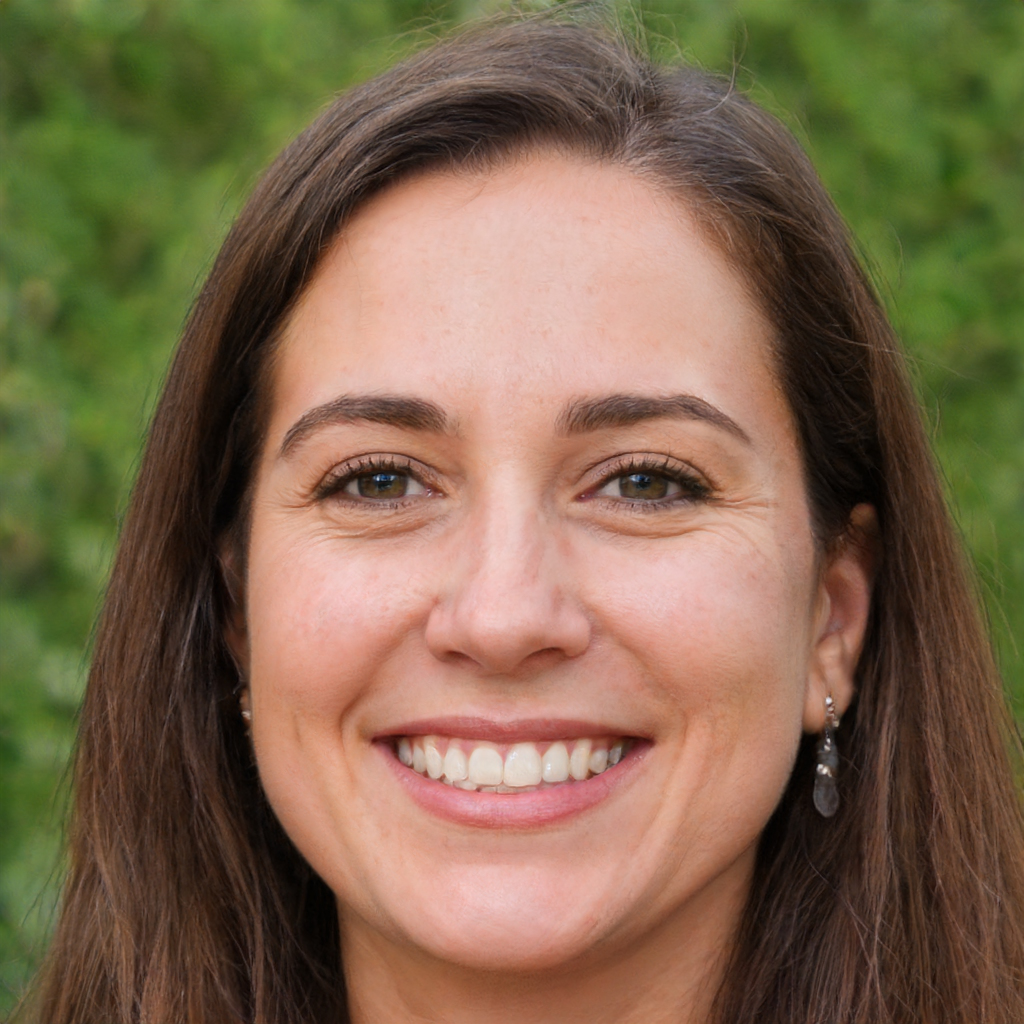
Gender: Female